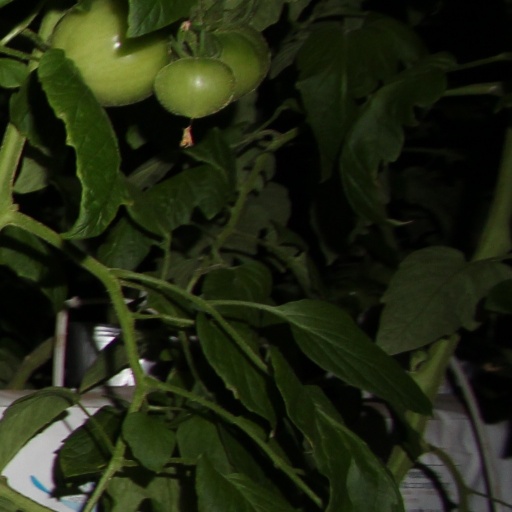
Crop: tomato